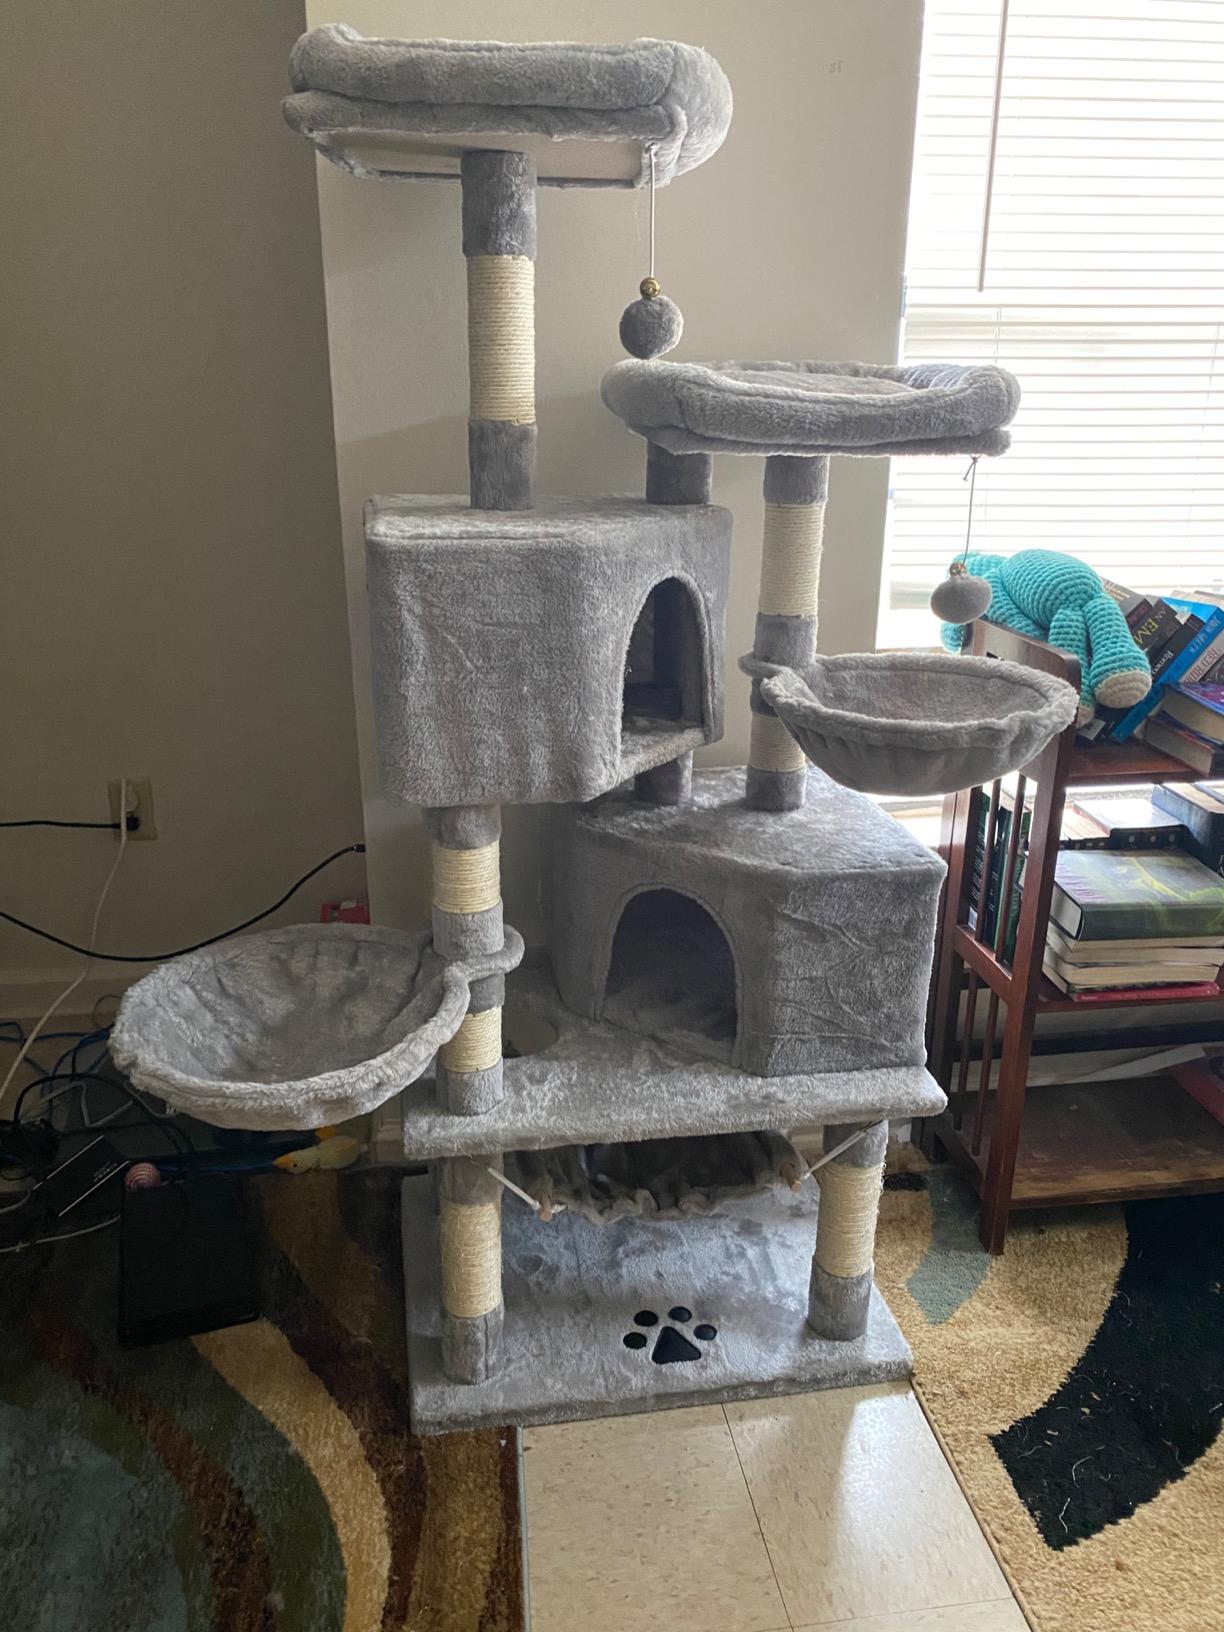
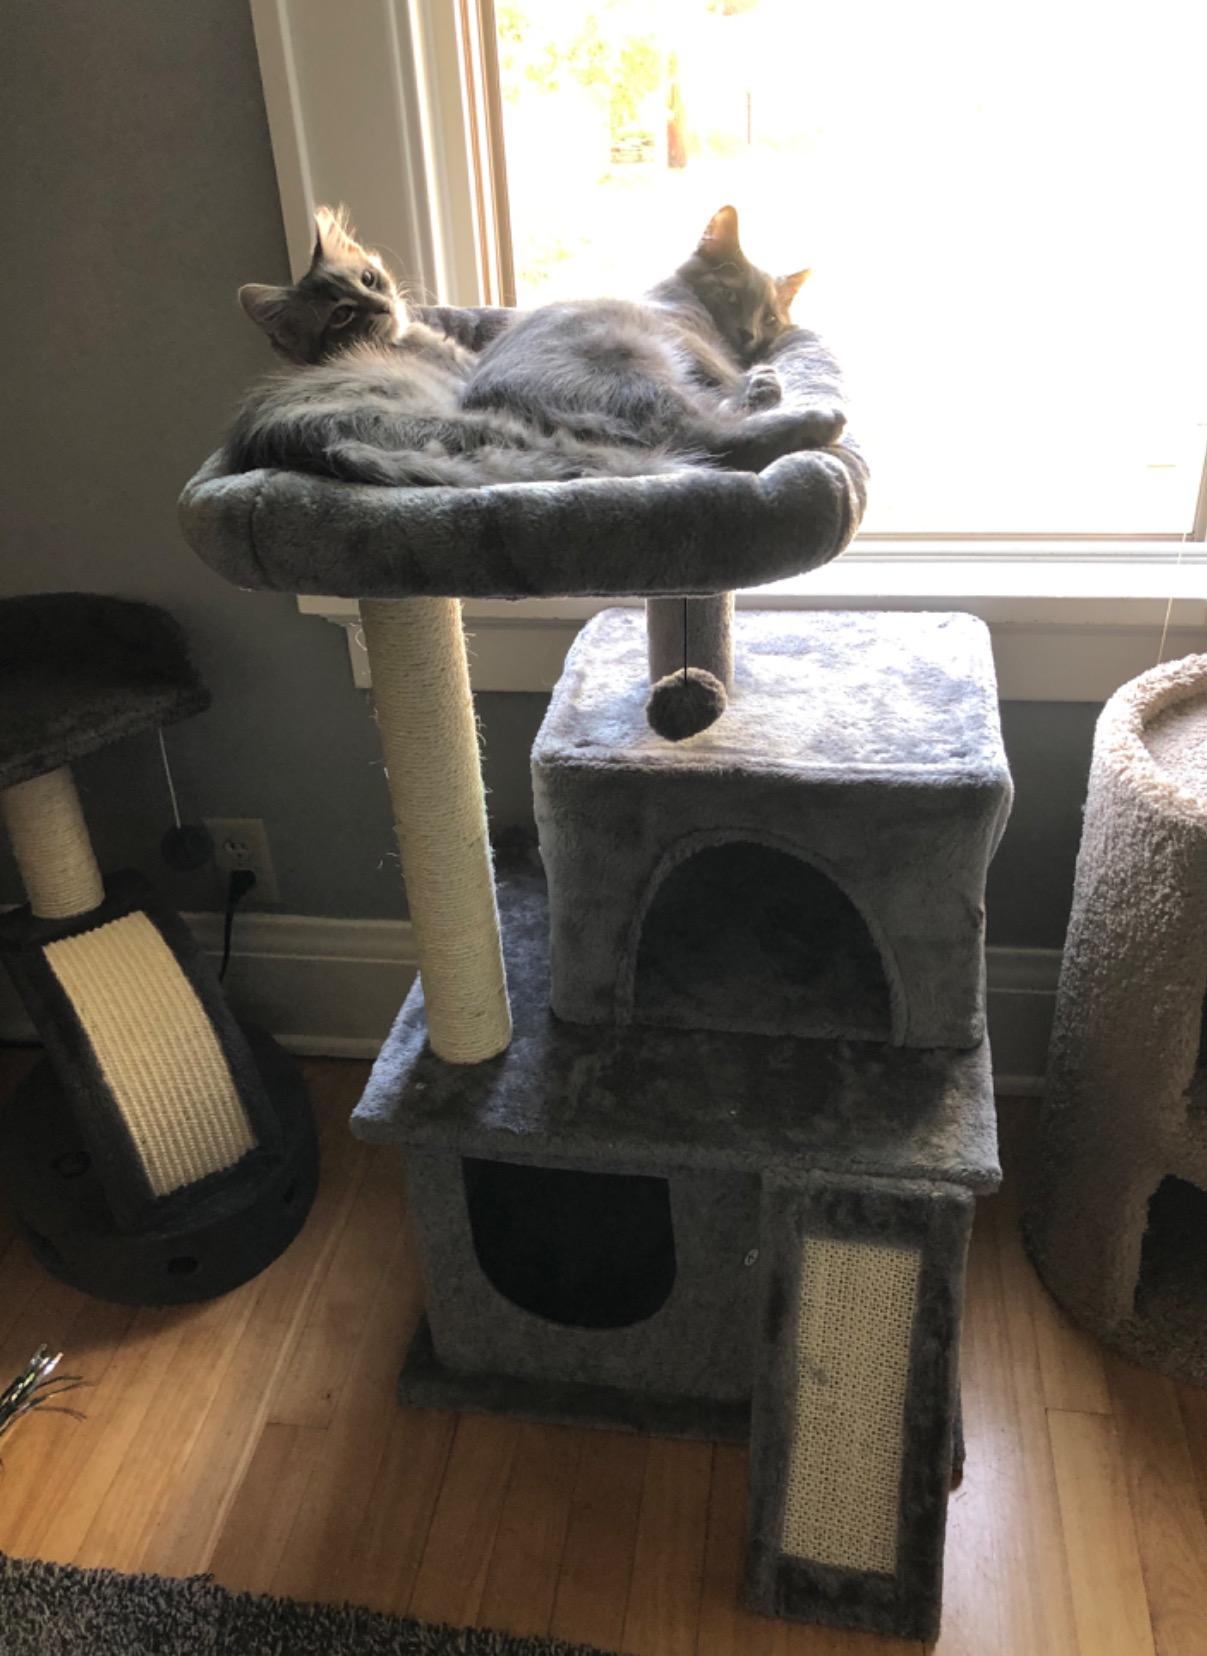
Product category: items_cat tree
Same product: no